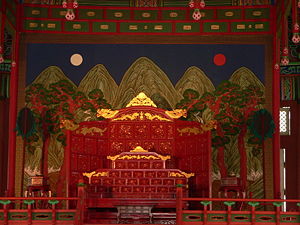
Joseon / Ledelse / Kongen
Phoenixtronen for Joseon-kongen i kongepaladset Gyeongbokgung.
Dynastiet Joseon, flere alternative skrivemåder eksisterer eller har eksisteret, så som Chosŏn, Choseon, Choson eller Chosun var et koreansk dynasti som eksisterede mellem 18. juli 1392 og 8. oktober 1897, da det blev afløst af Kejserriget Korea.